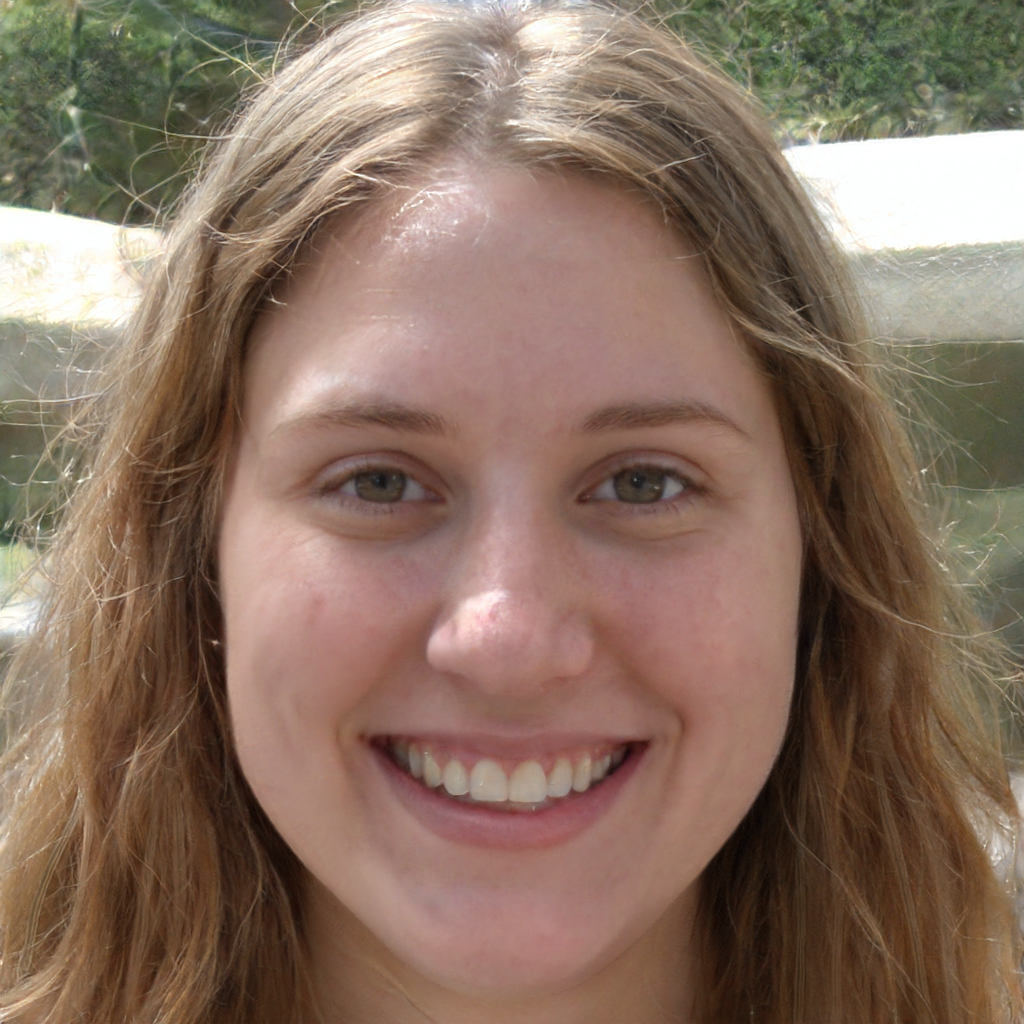
Portrait style: Real Portrait